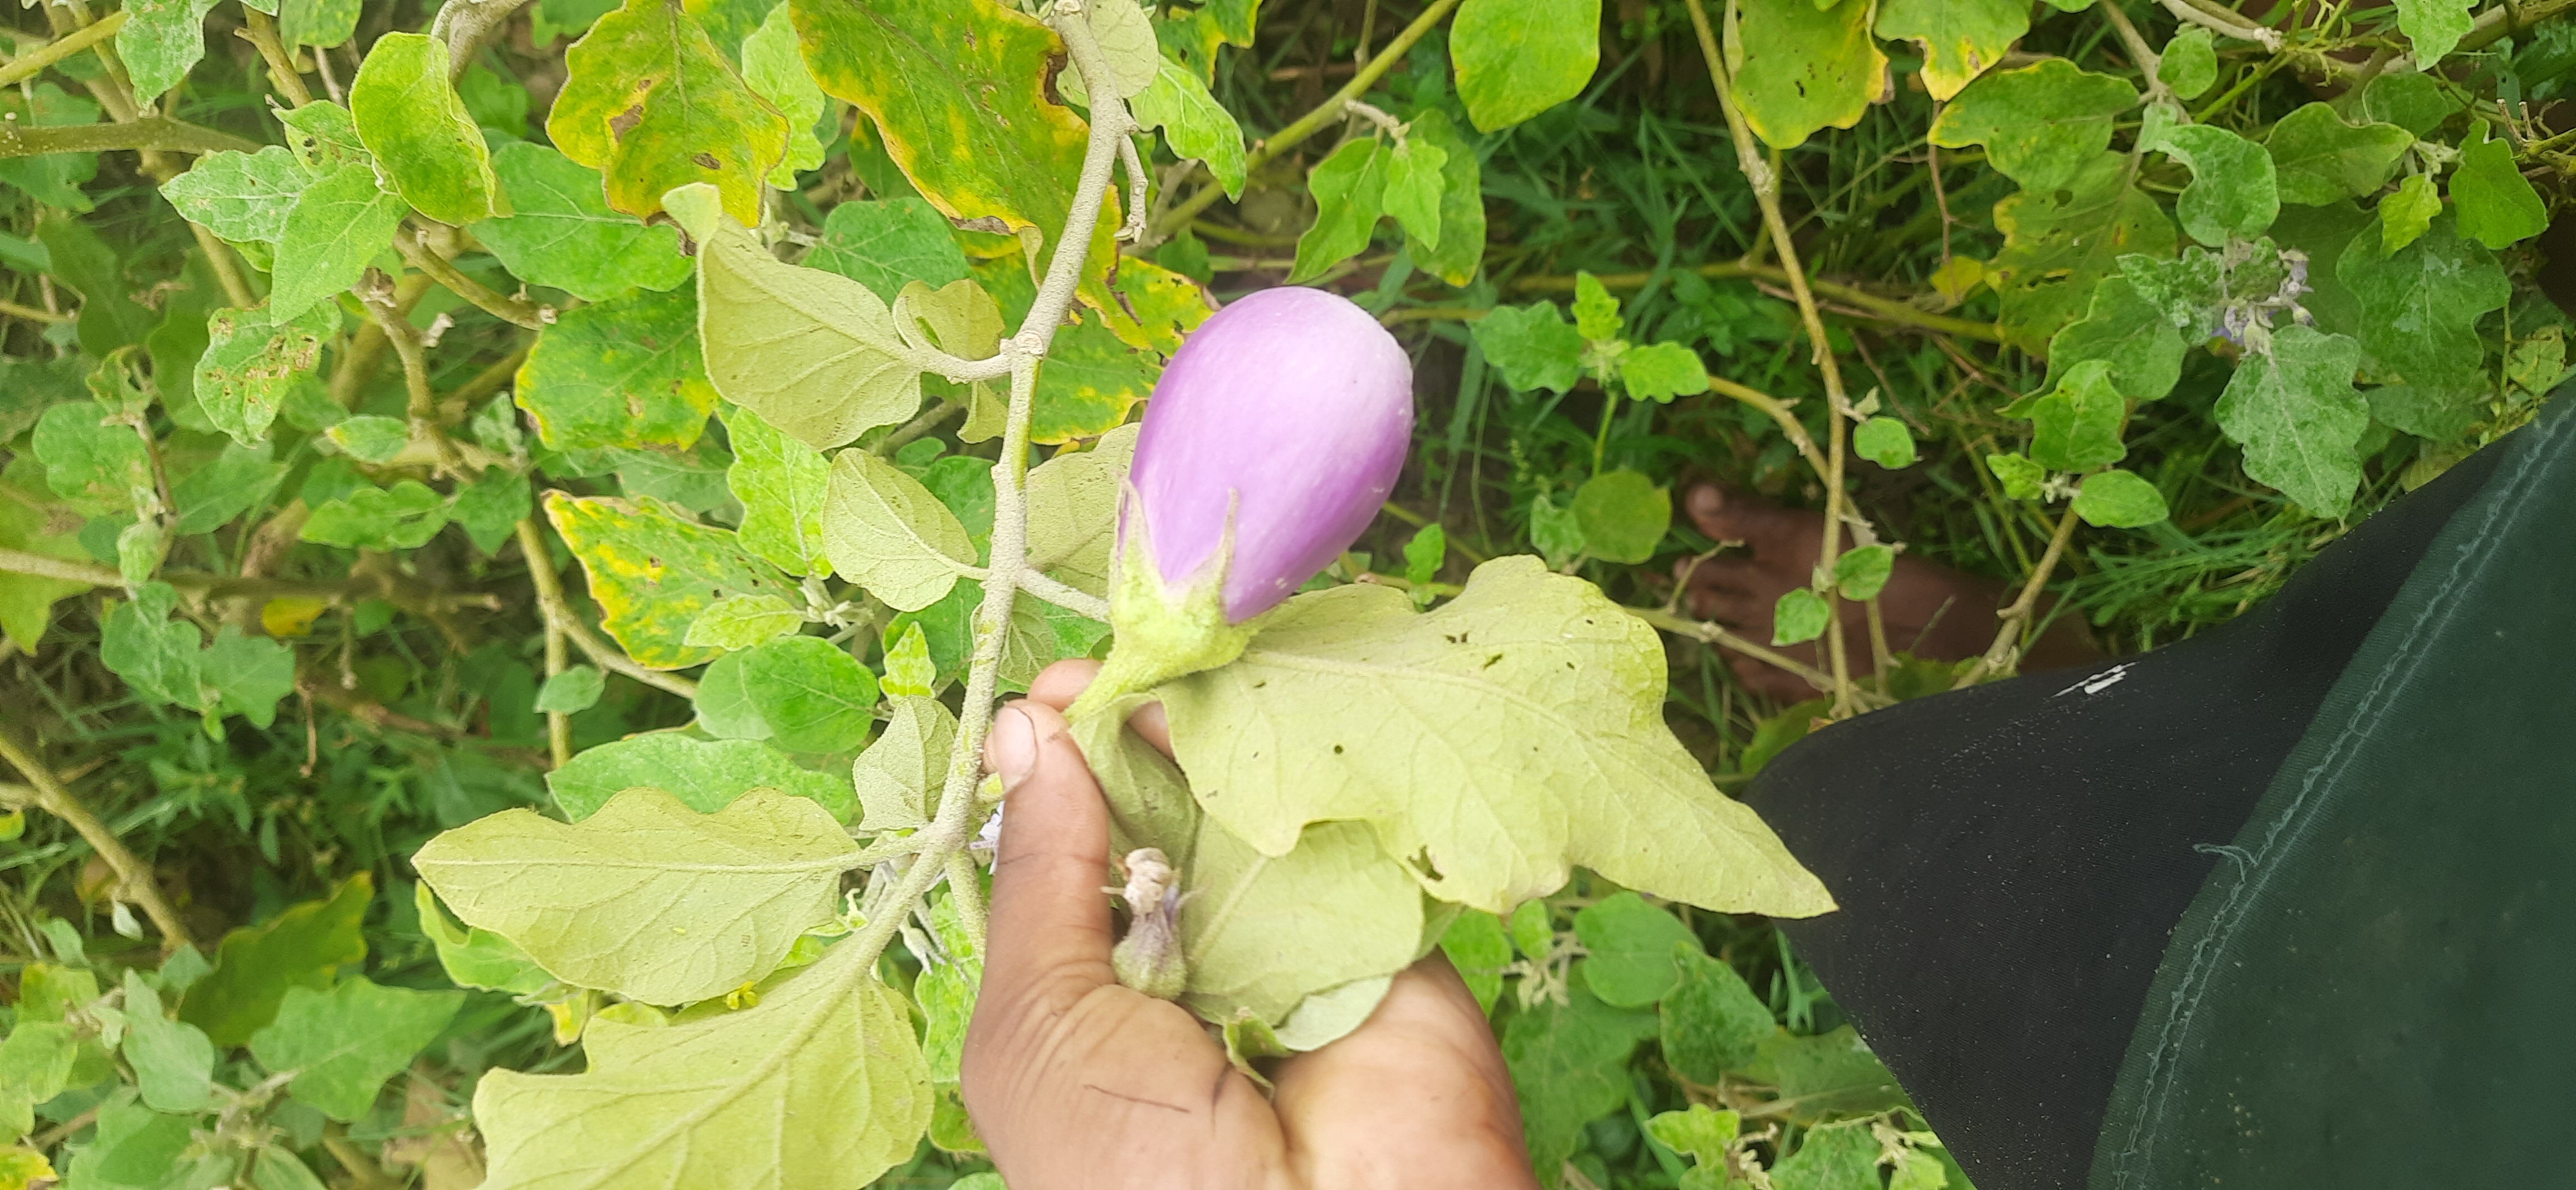
Label: Healty Brinjal